Burdizzo

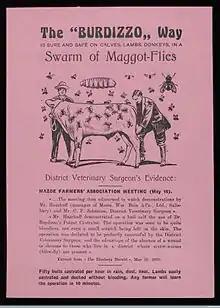
L0040408 Leaflet selling the "Burdizzo," a castration machine

The Burdizzo is used primarily on farm animals such as cattle and sheep. An appropriately-sized esmaculatome should also be used depending on animal and size. The device should be disinfected and clean in case the skin is broken. Local anaesthesia plus a nonsteroidal anti-inflammatory drug are needed to eliminate acute pain caused by Burdizzo castration.